Arkadiusz Gardzielewski

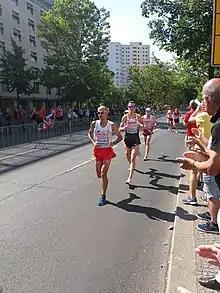
Gardzielewski at the 2018 European Championships

Arkadiusz Gardzielewski (born 12 June 1986) is a Polish long-distance runner. He qualified to represent Poland at the 2020 Summer Olympics in Tokyo 2021, competing in men's marathon.